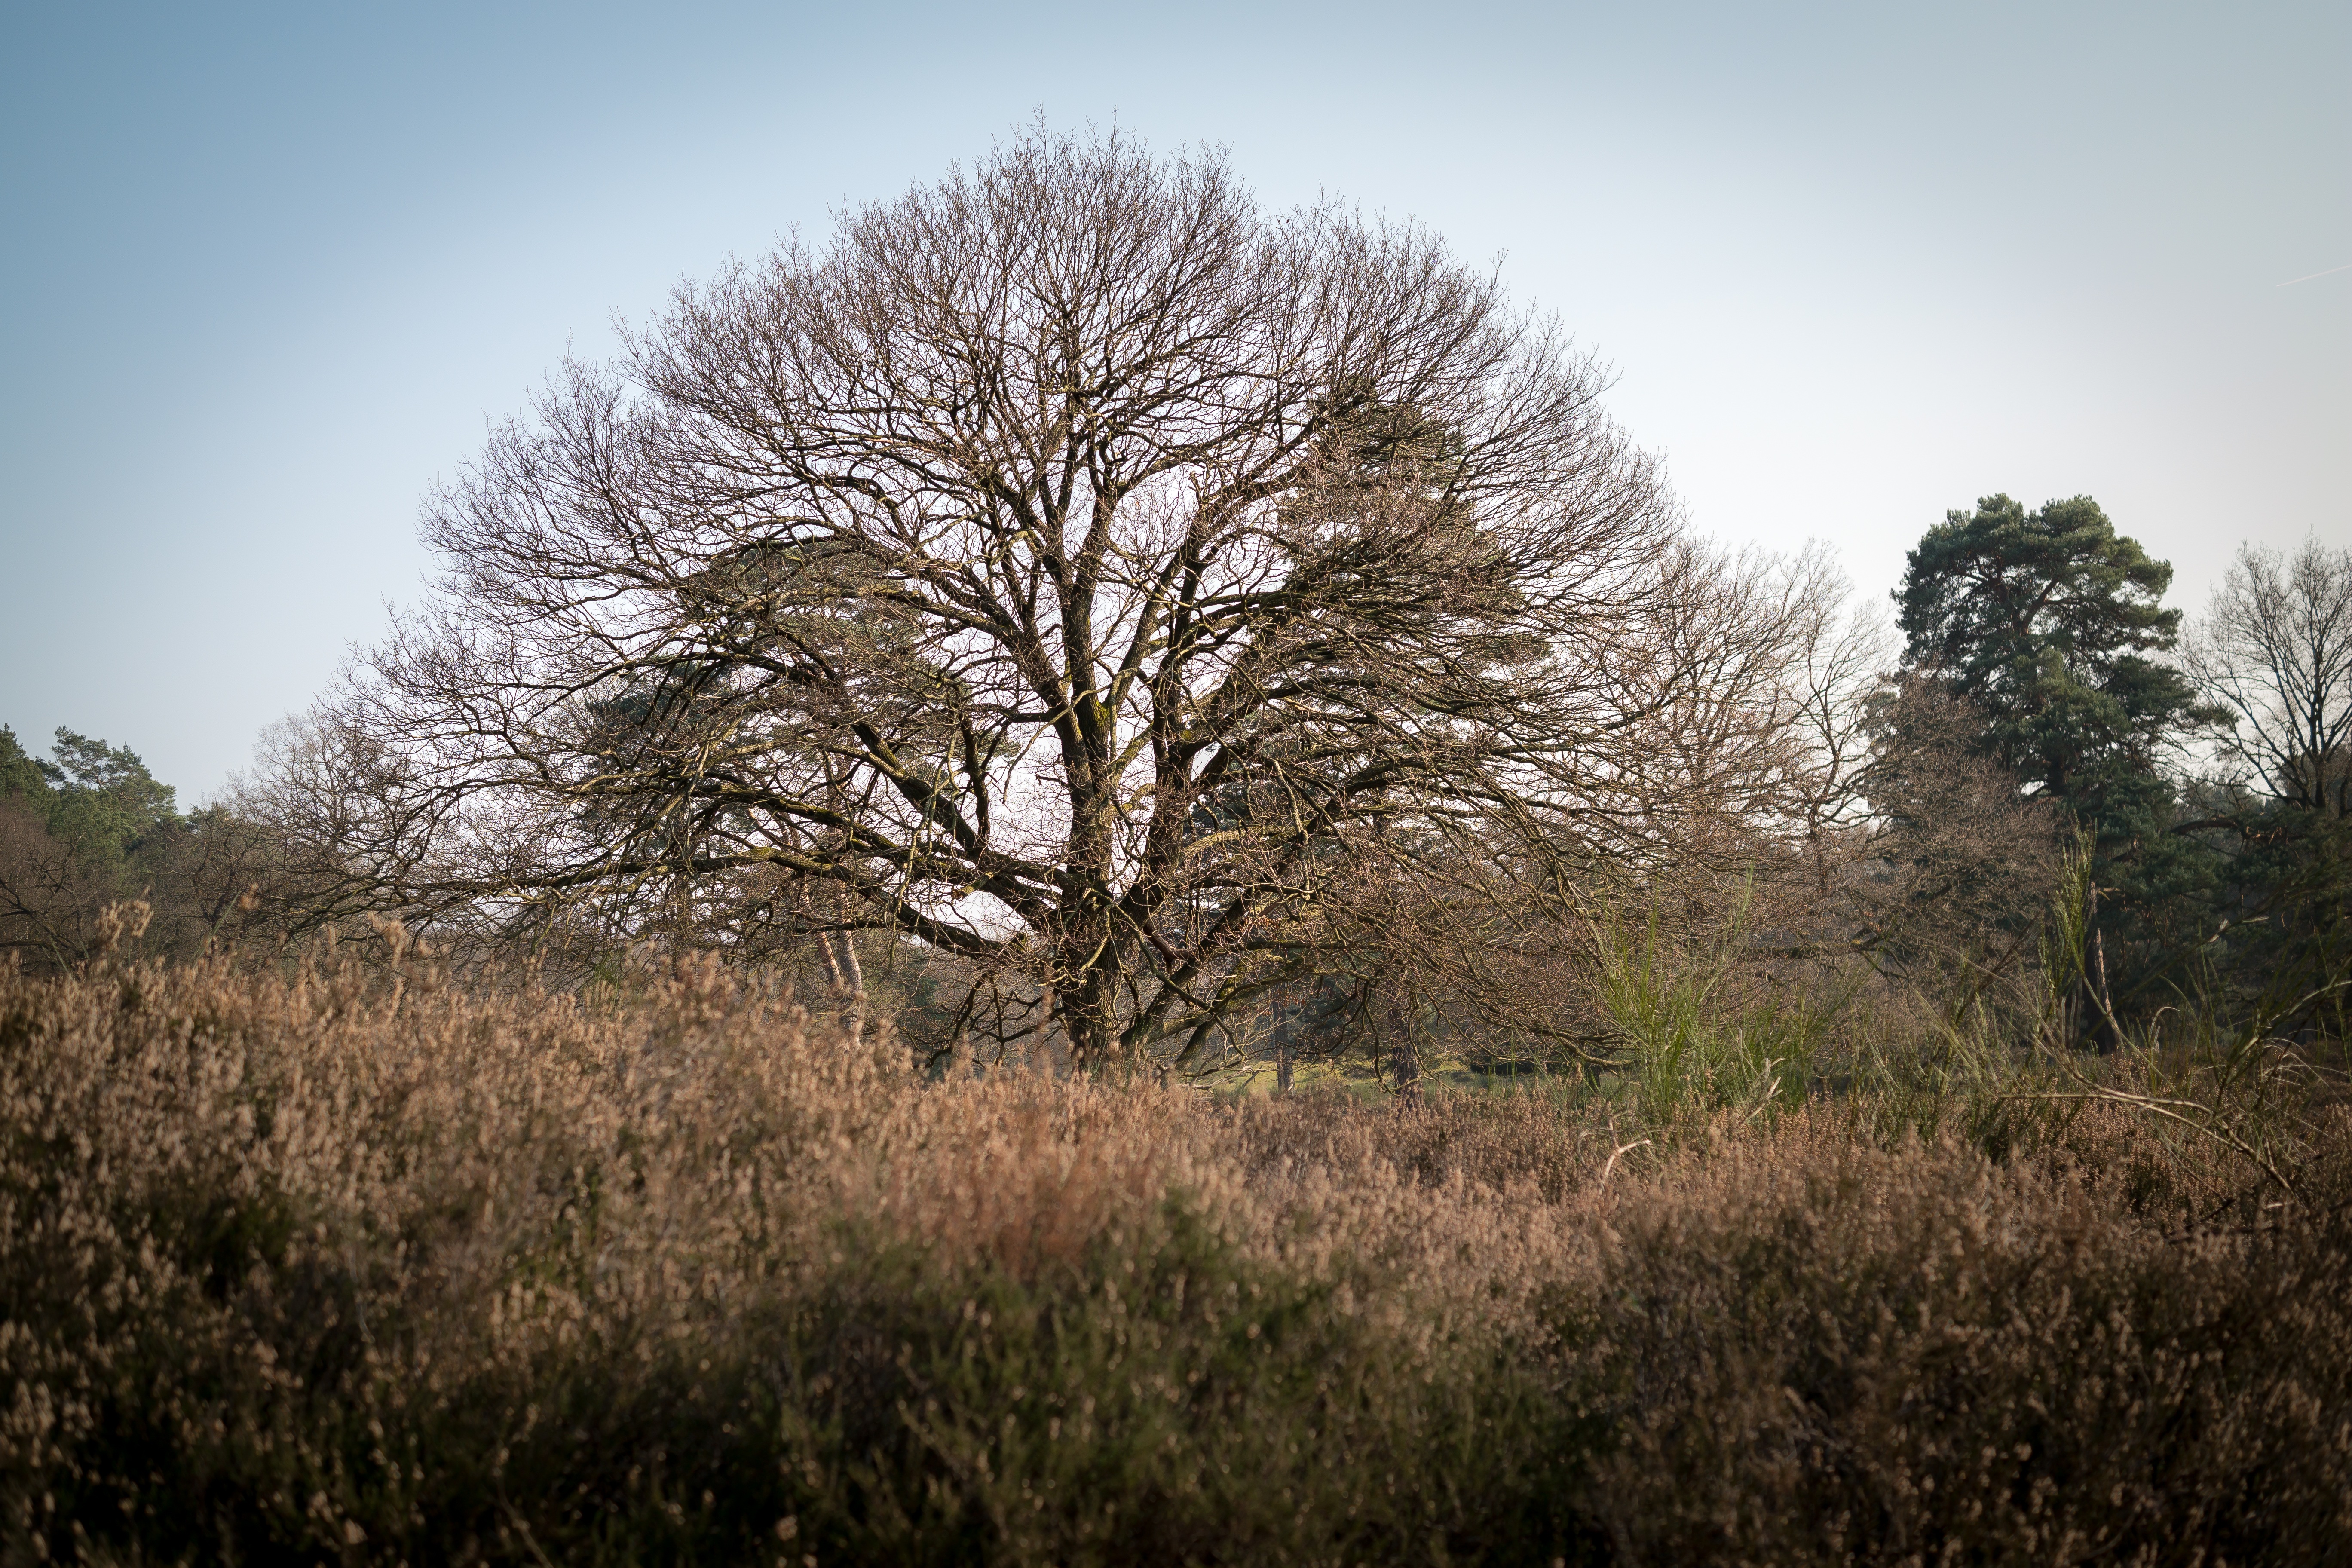
landscape, tree, nature, forest, grass, wilderness, branch, winter, plant, sky, mist, meadow, prairie, sunlight, morning, leaf, hill, flower, frost, log, autumn, flora, season, savanna, crown, aesthetic, grassland, branches, woodland, habitat, ecosystem, heather, heide, kahl, rural area, erika, bare tree, bare branches, natural environment, atmospheric phenomenon, grass family, woody plant